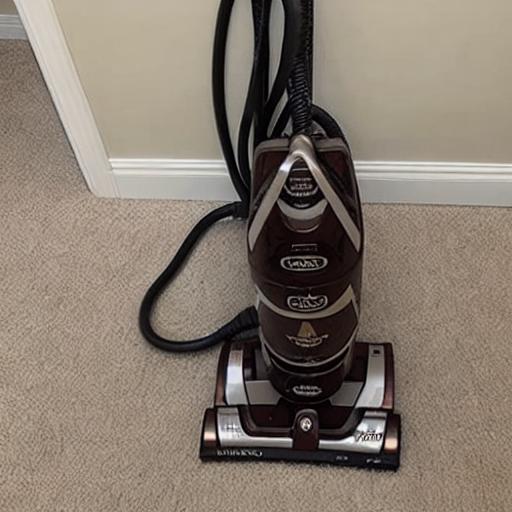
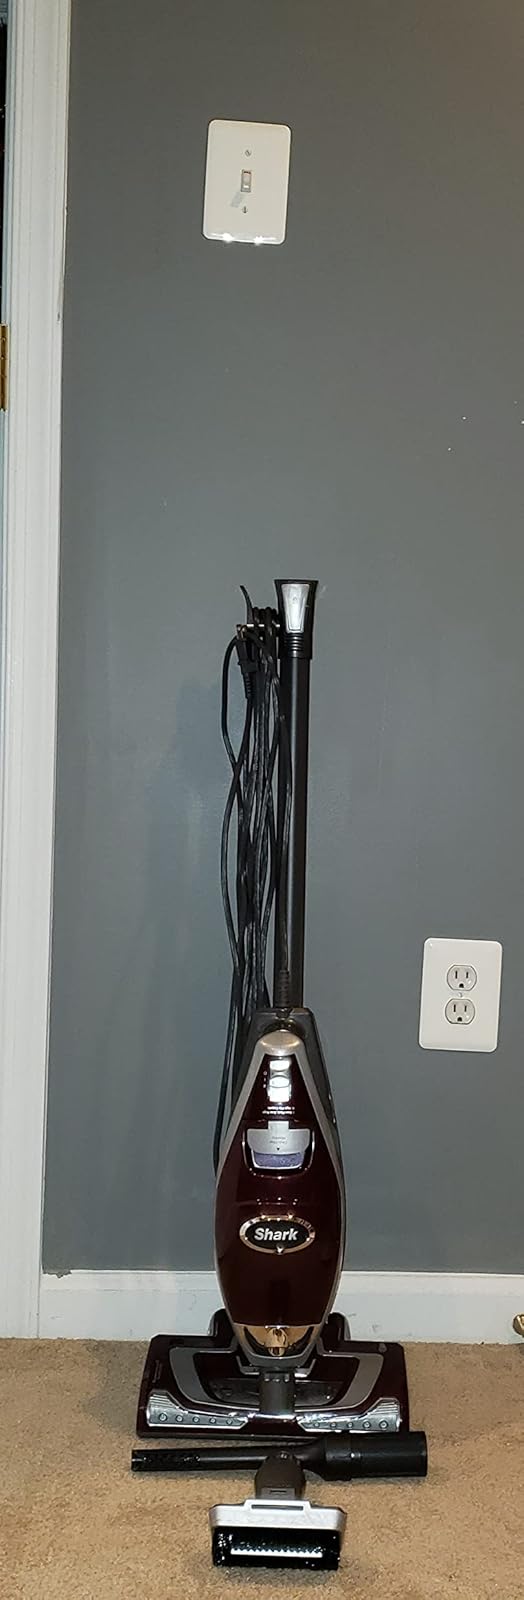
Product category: items_vacuum
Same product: no